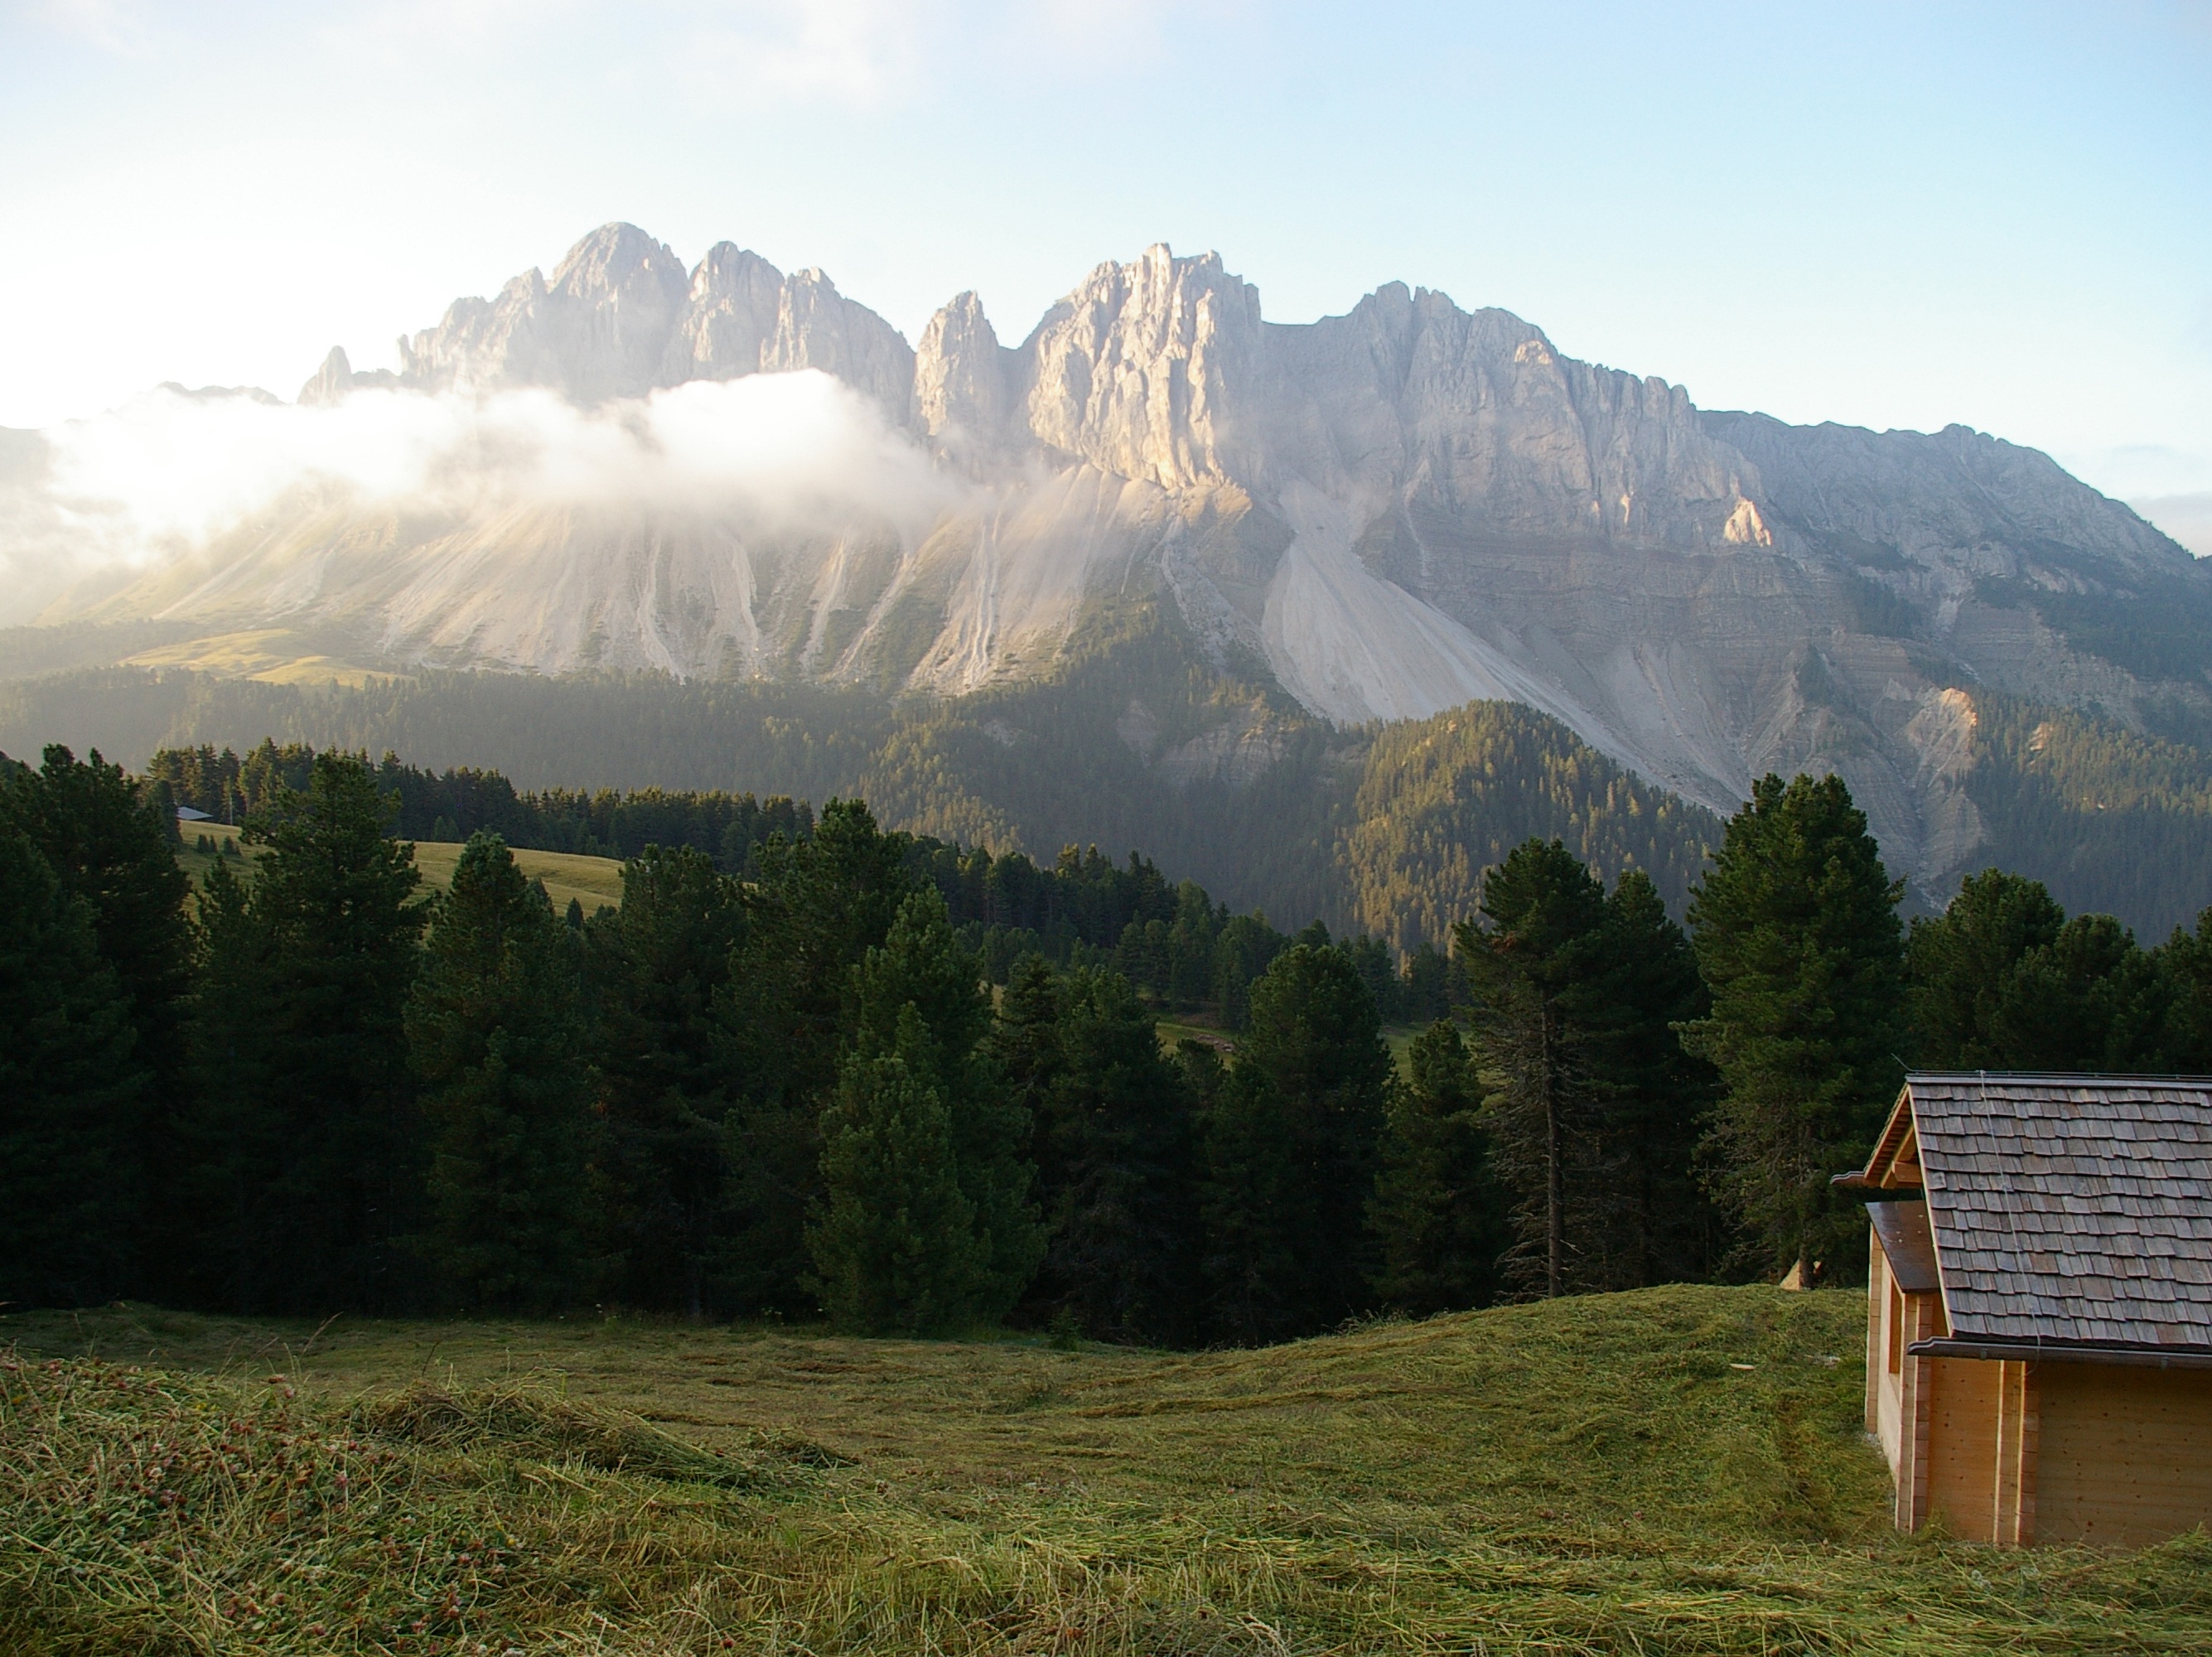
landscape, tree, nature, forest, wilderness, mountain, sky, meadow, morning, hill, lake, view, valley, mountain range, autumn, italy, highland, ridge, mountains, alps, plateau, fell, rose garden, rural area, landform, south tyrol, rock massif, mountain pass, geographical feature, atmospheric phenomenon, mountainous landforms, treasure hut